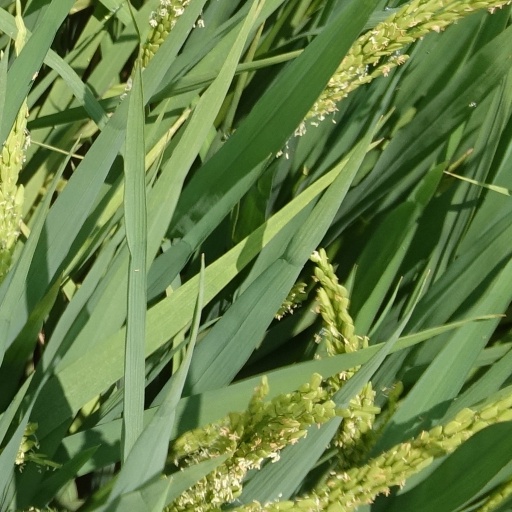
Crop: rice